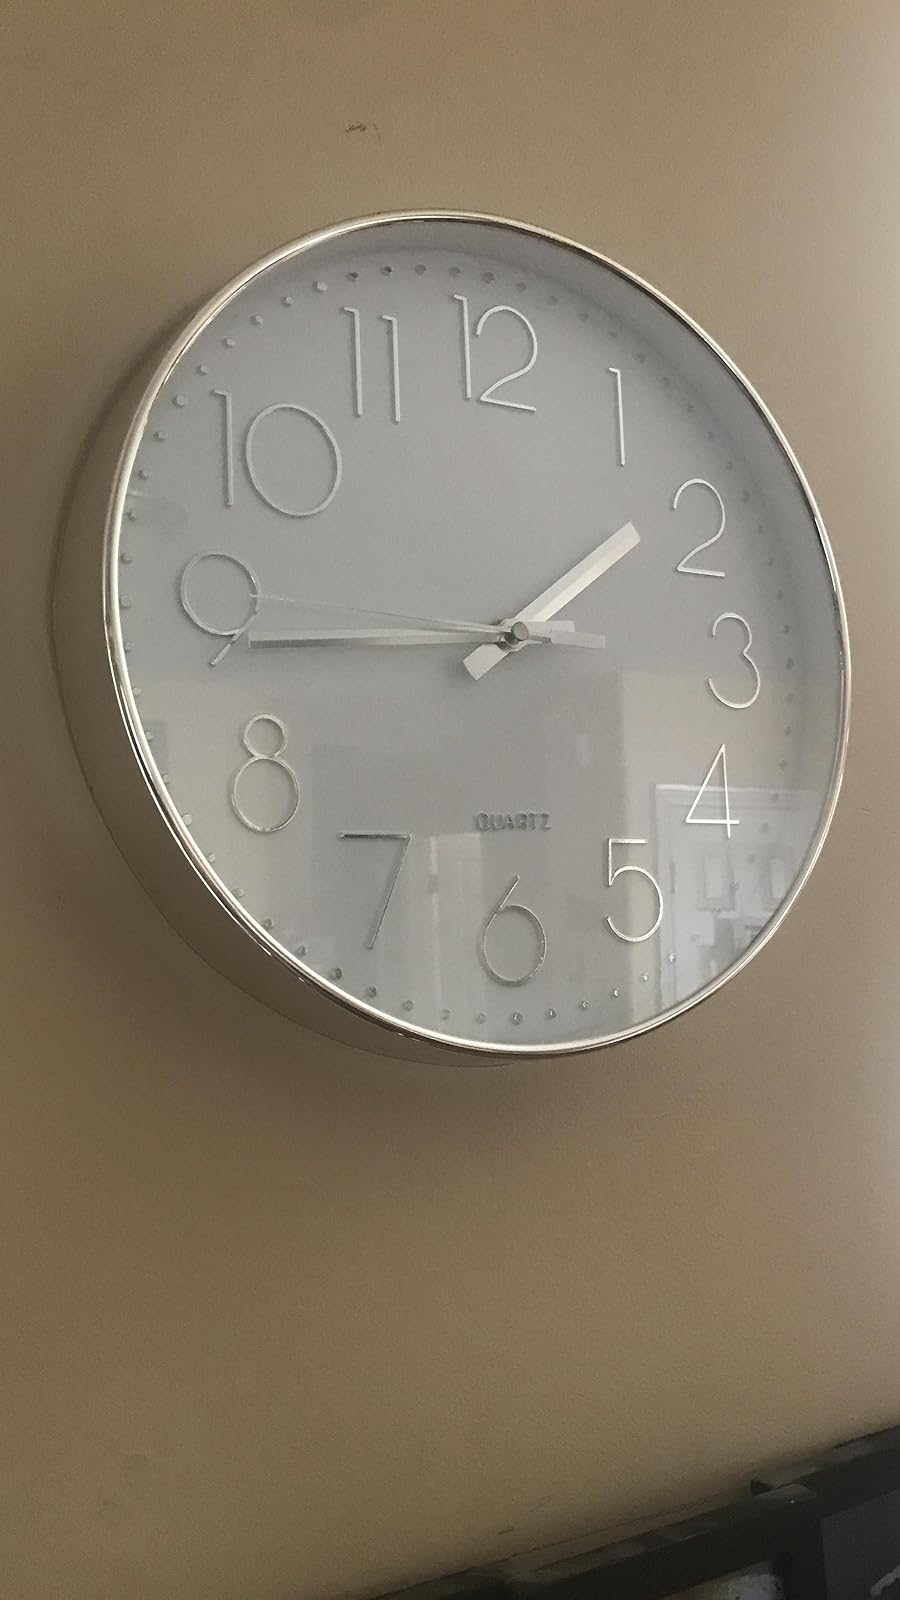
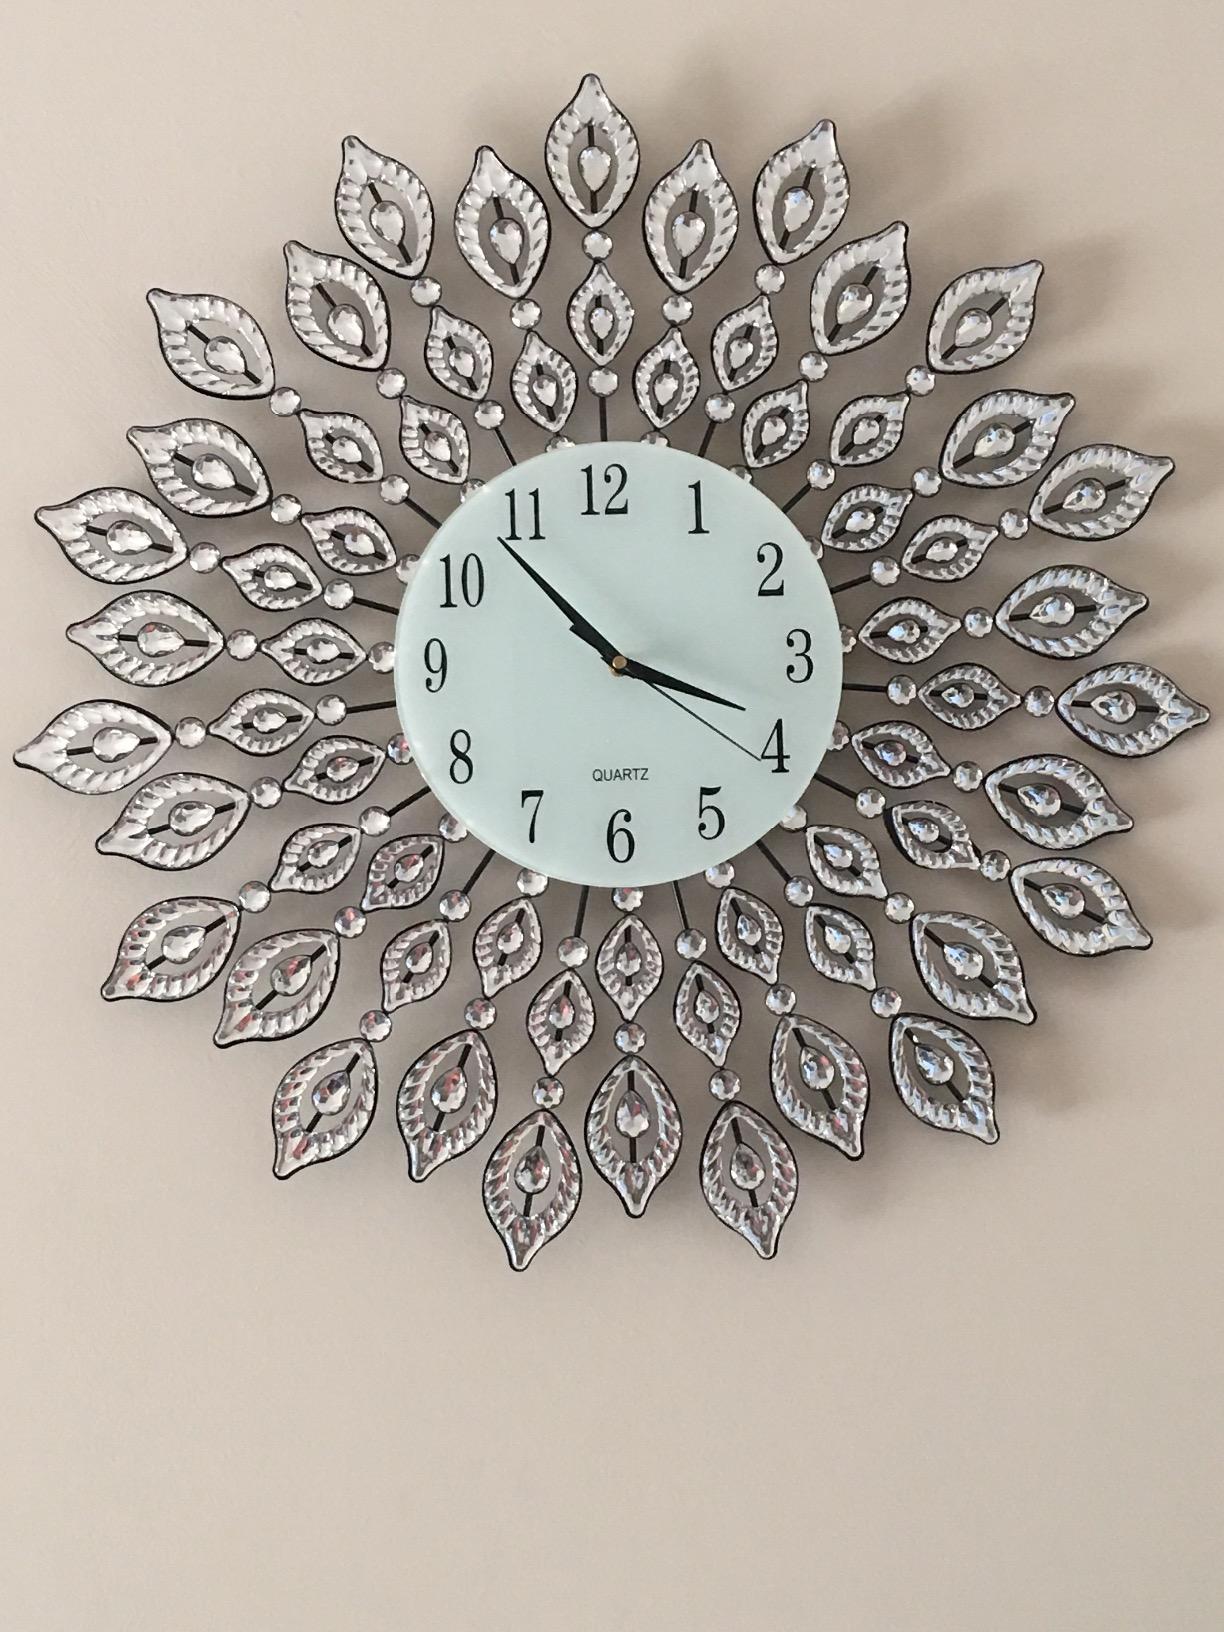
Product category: clock
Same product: no